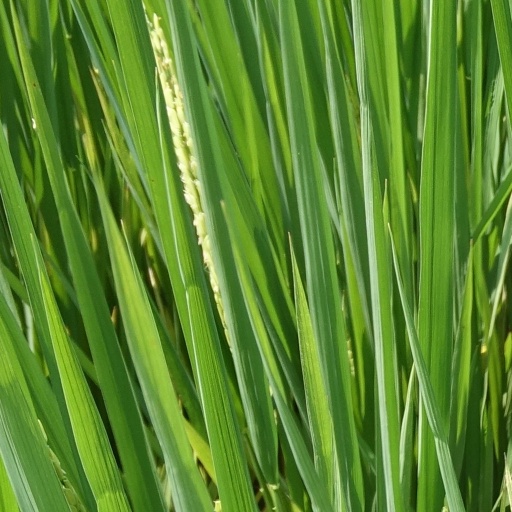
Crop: rice